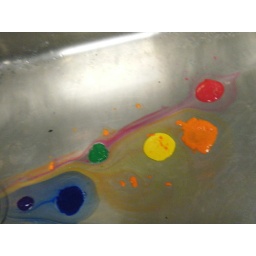
Coloured paint draining in water sink 08